Climate change in the Maldives

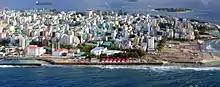
Malé, Maldives' capital, is threatened by climate change.

To defend against climate change and the resulting sea level rise, the national government of the Maldives has prepared a comprehensive National Adaptation Programme of Action, that attempts to critically consider and alleviate many of the serious threats the Maldives faces. The Maldives has implemented measures to combat sea level rise, including a wall around the capital Malé and refurnishing local infrastructure, particularly ports. The country began a large-scale land reclamation project in Hulhumalé in the late 1990s, partly in preparation for relocation from elsewhere in the country. A Dutch company has proposed building 5000 floating homes near Malé.